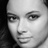
Emotion: neutral